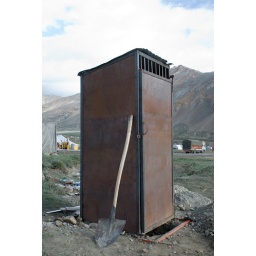
The compost toilet at Sarchu was basically a hole in the floor under the kiosk. The door had no latch.